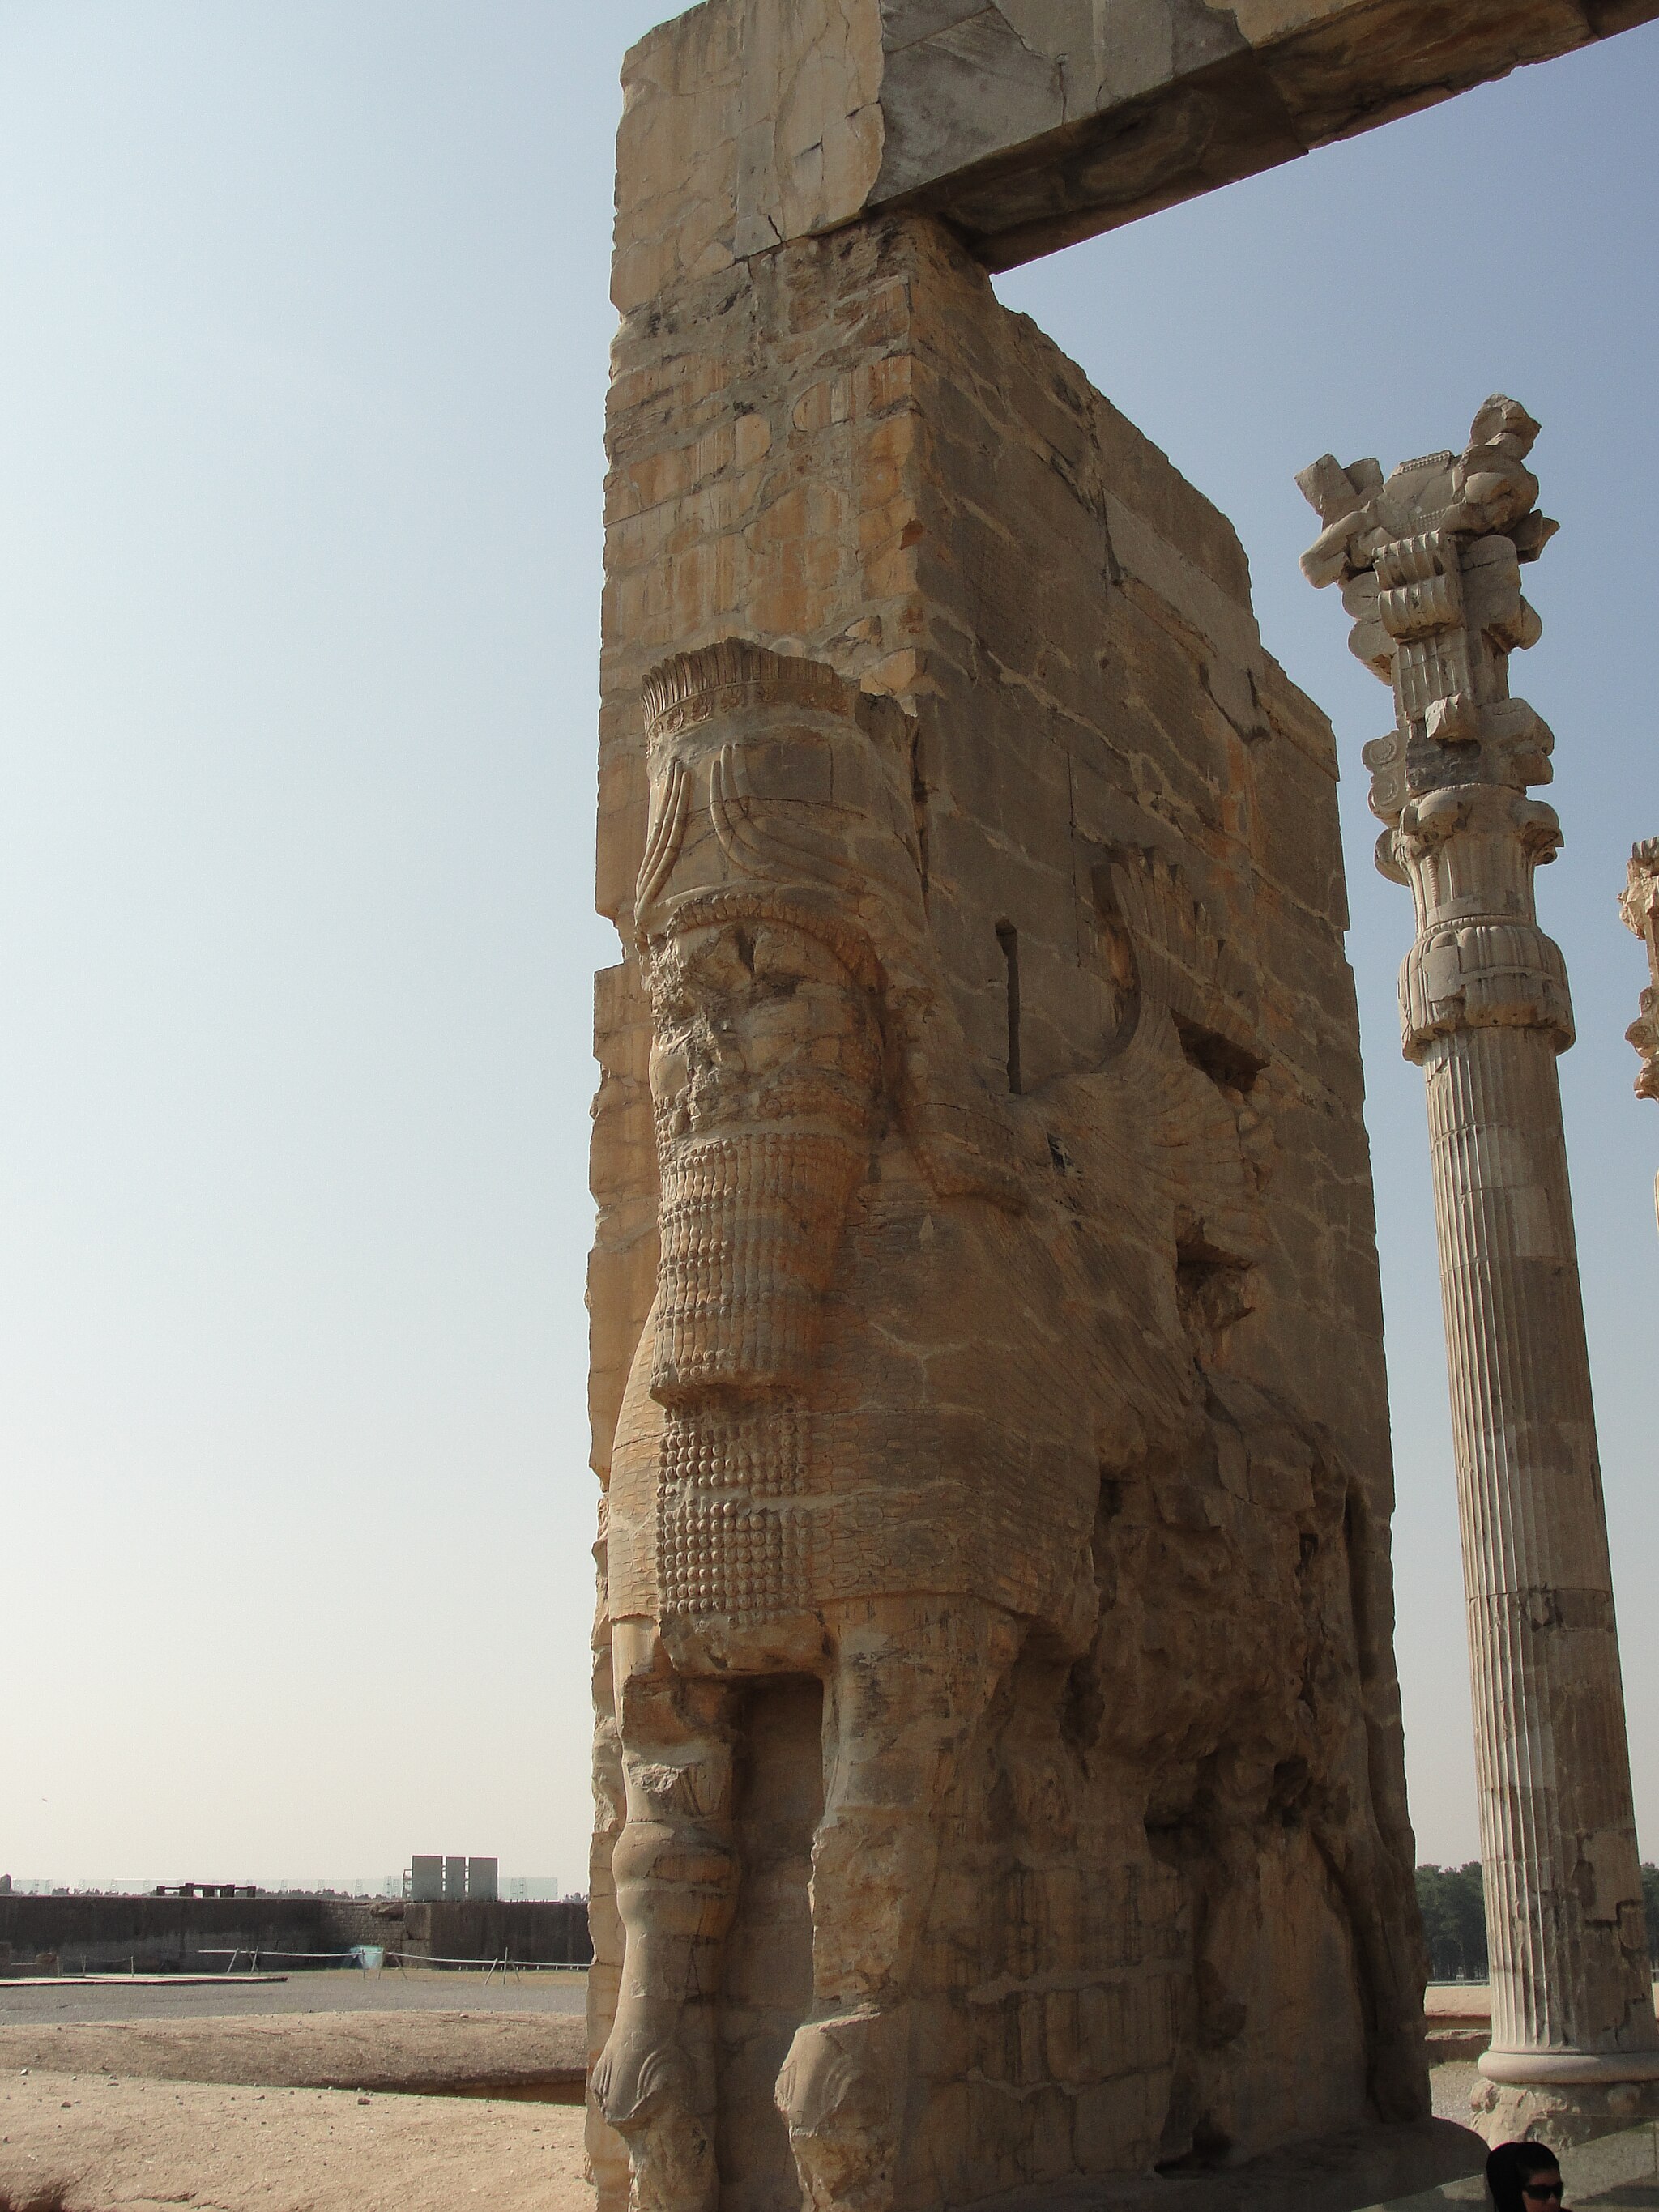
Title: تخت جمشید7
Description: تخت جمشید
Date: 2013-09-07 23:43:50
Categories: Taken with Sony DSC-H20, Self-published work, 2013 in Persepolis, Details of Gate of All Nations